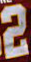
Number: 2